Tiara

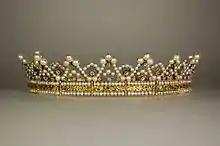
Stéphanie de Beauharnais, Grand Duchess of Baden's pearl-and-diamond tiara, made circa 1830 and currently in the museum at Mannheim Palace.

The words "tiara" and "diadem" both come from head ornaments worn in ancient time by men and women to denote high status. As Geoffrey Munn notes, "The word 'tiara' is actually Persian in origin—the name first denoted the high-peaked head-dresses of Persian kings, which were encircled by 'diadems' (bands of purple and white decoration). Now, it is used to describe almost every form of decorative head ornament." Ancient Greeks and Romans used gold to make wreath-shaped head ornaments, while the Scythians' resembled a stiff halo that would serve as the inspiration for later Russian kokoshniks. The use of tiaras and diadems declined along with the fall of the Roman Empire and the rise of Christianity.